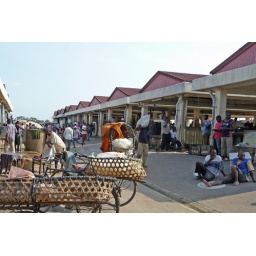
People at fish market in Dar Es Salaam, Tanzania's capital city.